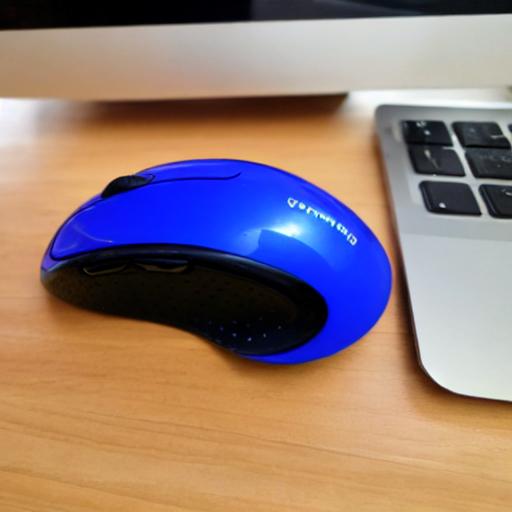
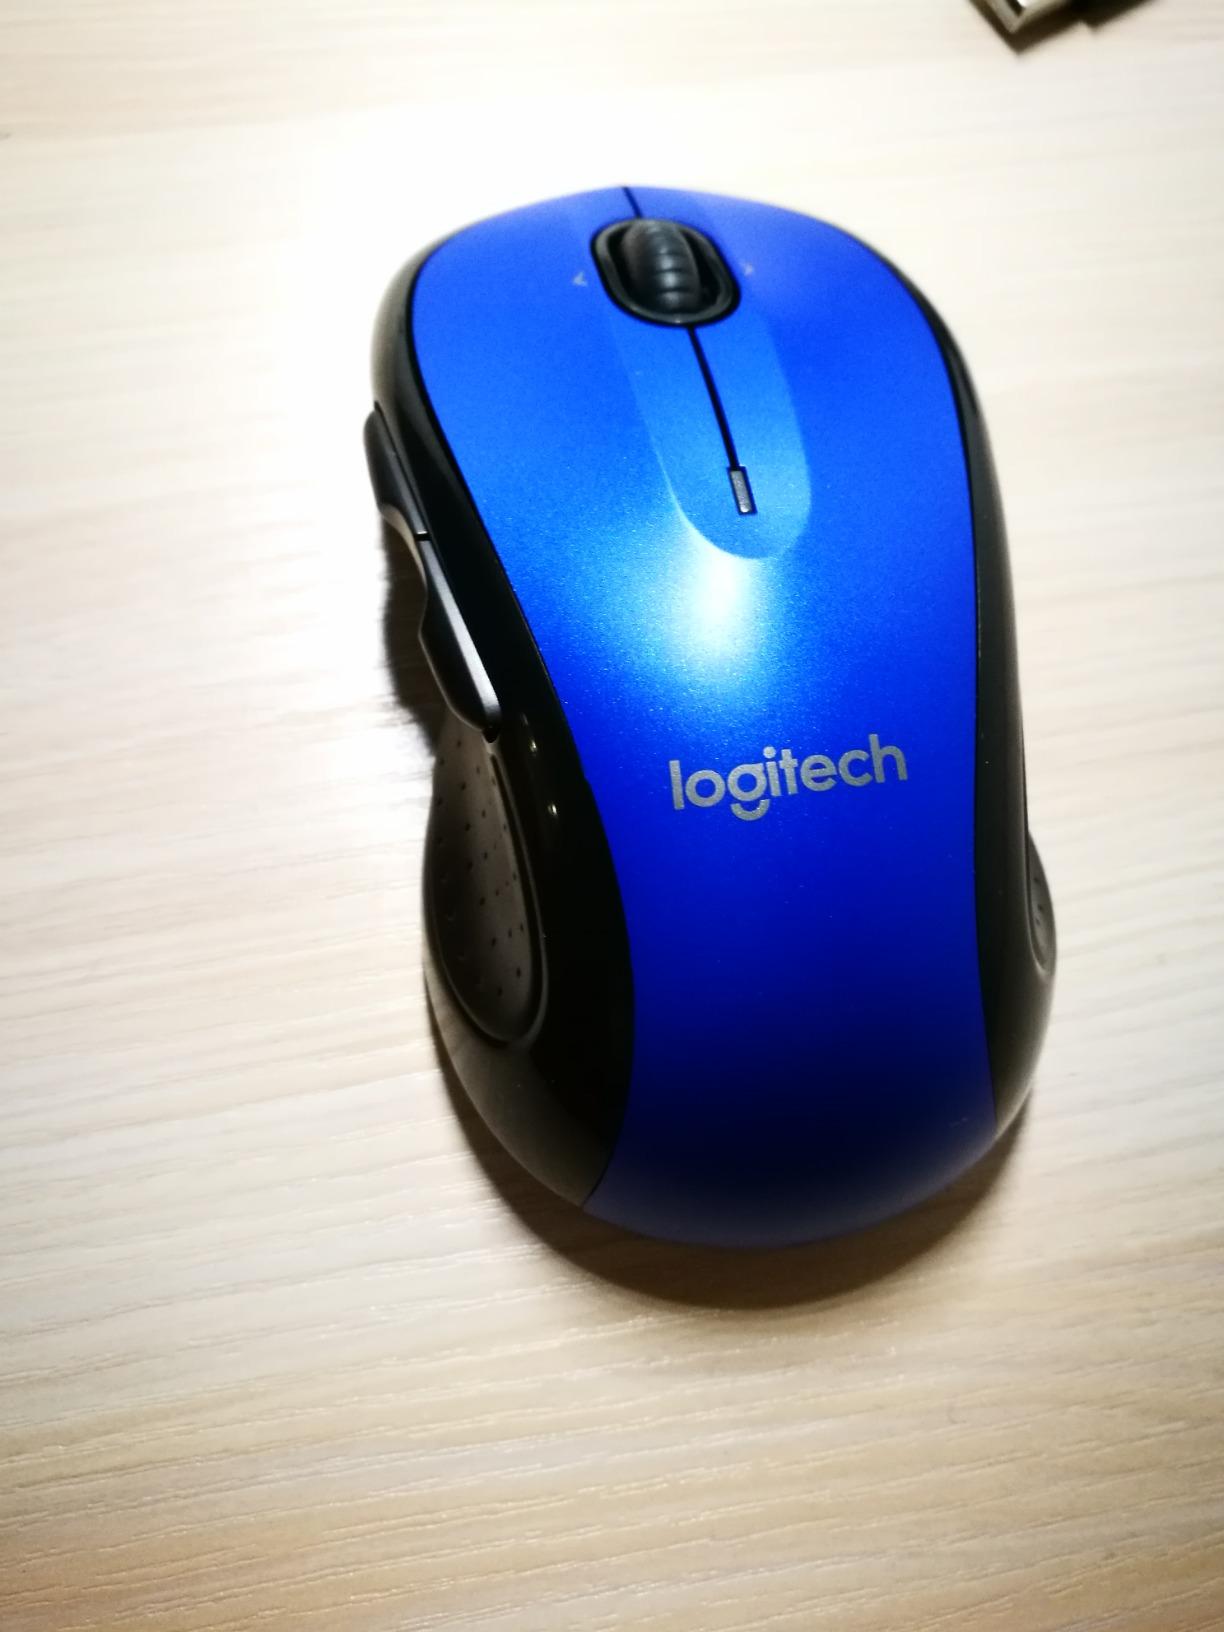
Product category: mouse
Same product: no